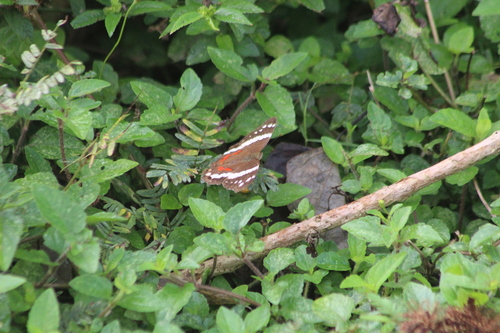
Scientific name: Anartia fatima
Common name: Banded peacock
Family: Nymphalidae
Order: Lepidoptera
Pollinator type: Primary pollinator
Habitat: Open areas and gardens
Geographic range: South America
Conservation status: Least Concern